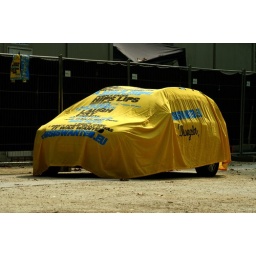
the monument is coming to life: visitors leaving messages, relaxing in seats, admiring the masterpieces of the street artists